Ruslan Shapovalov

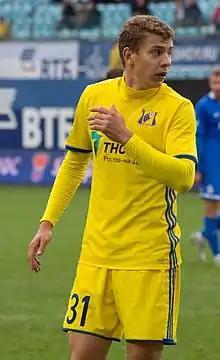
Shapovalov with Rostov in 2016

Ruslan Borisovich Shapovalov (born 9 August 1995) is a Russian former football player.